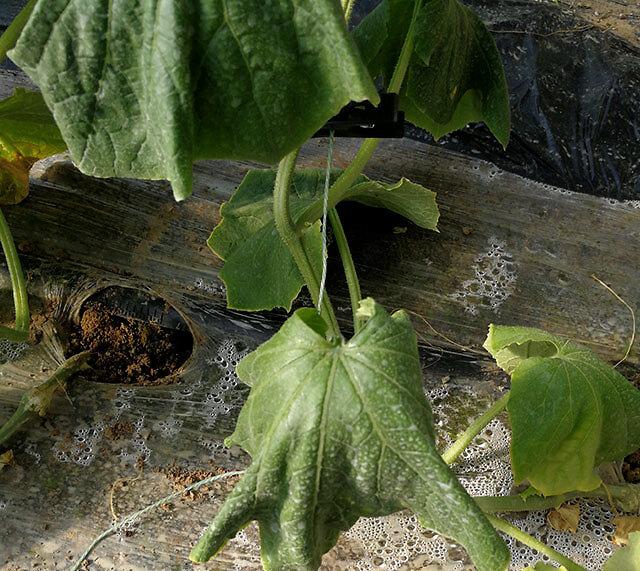
Plant: Cucumber
Disease: cucumber bacterial wilt